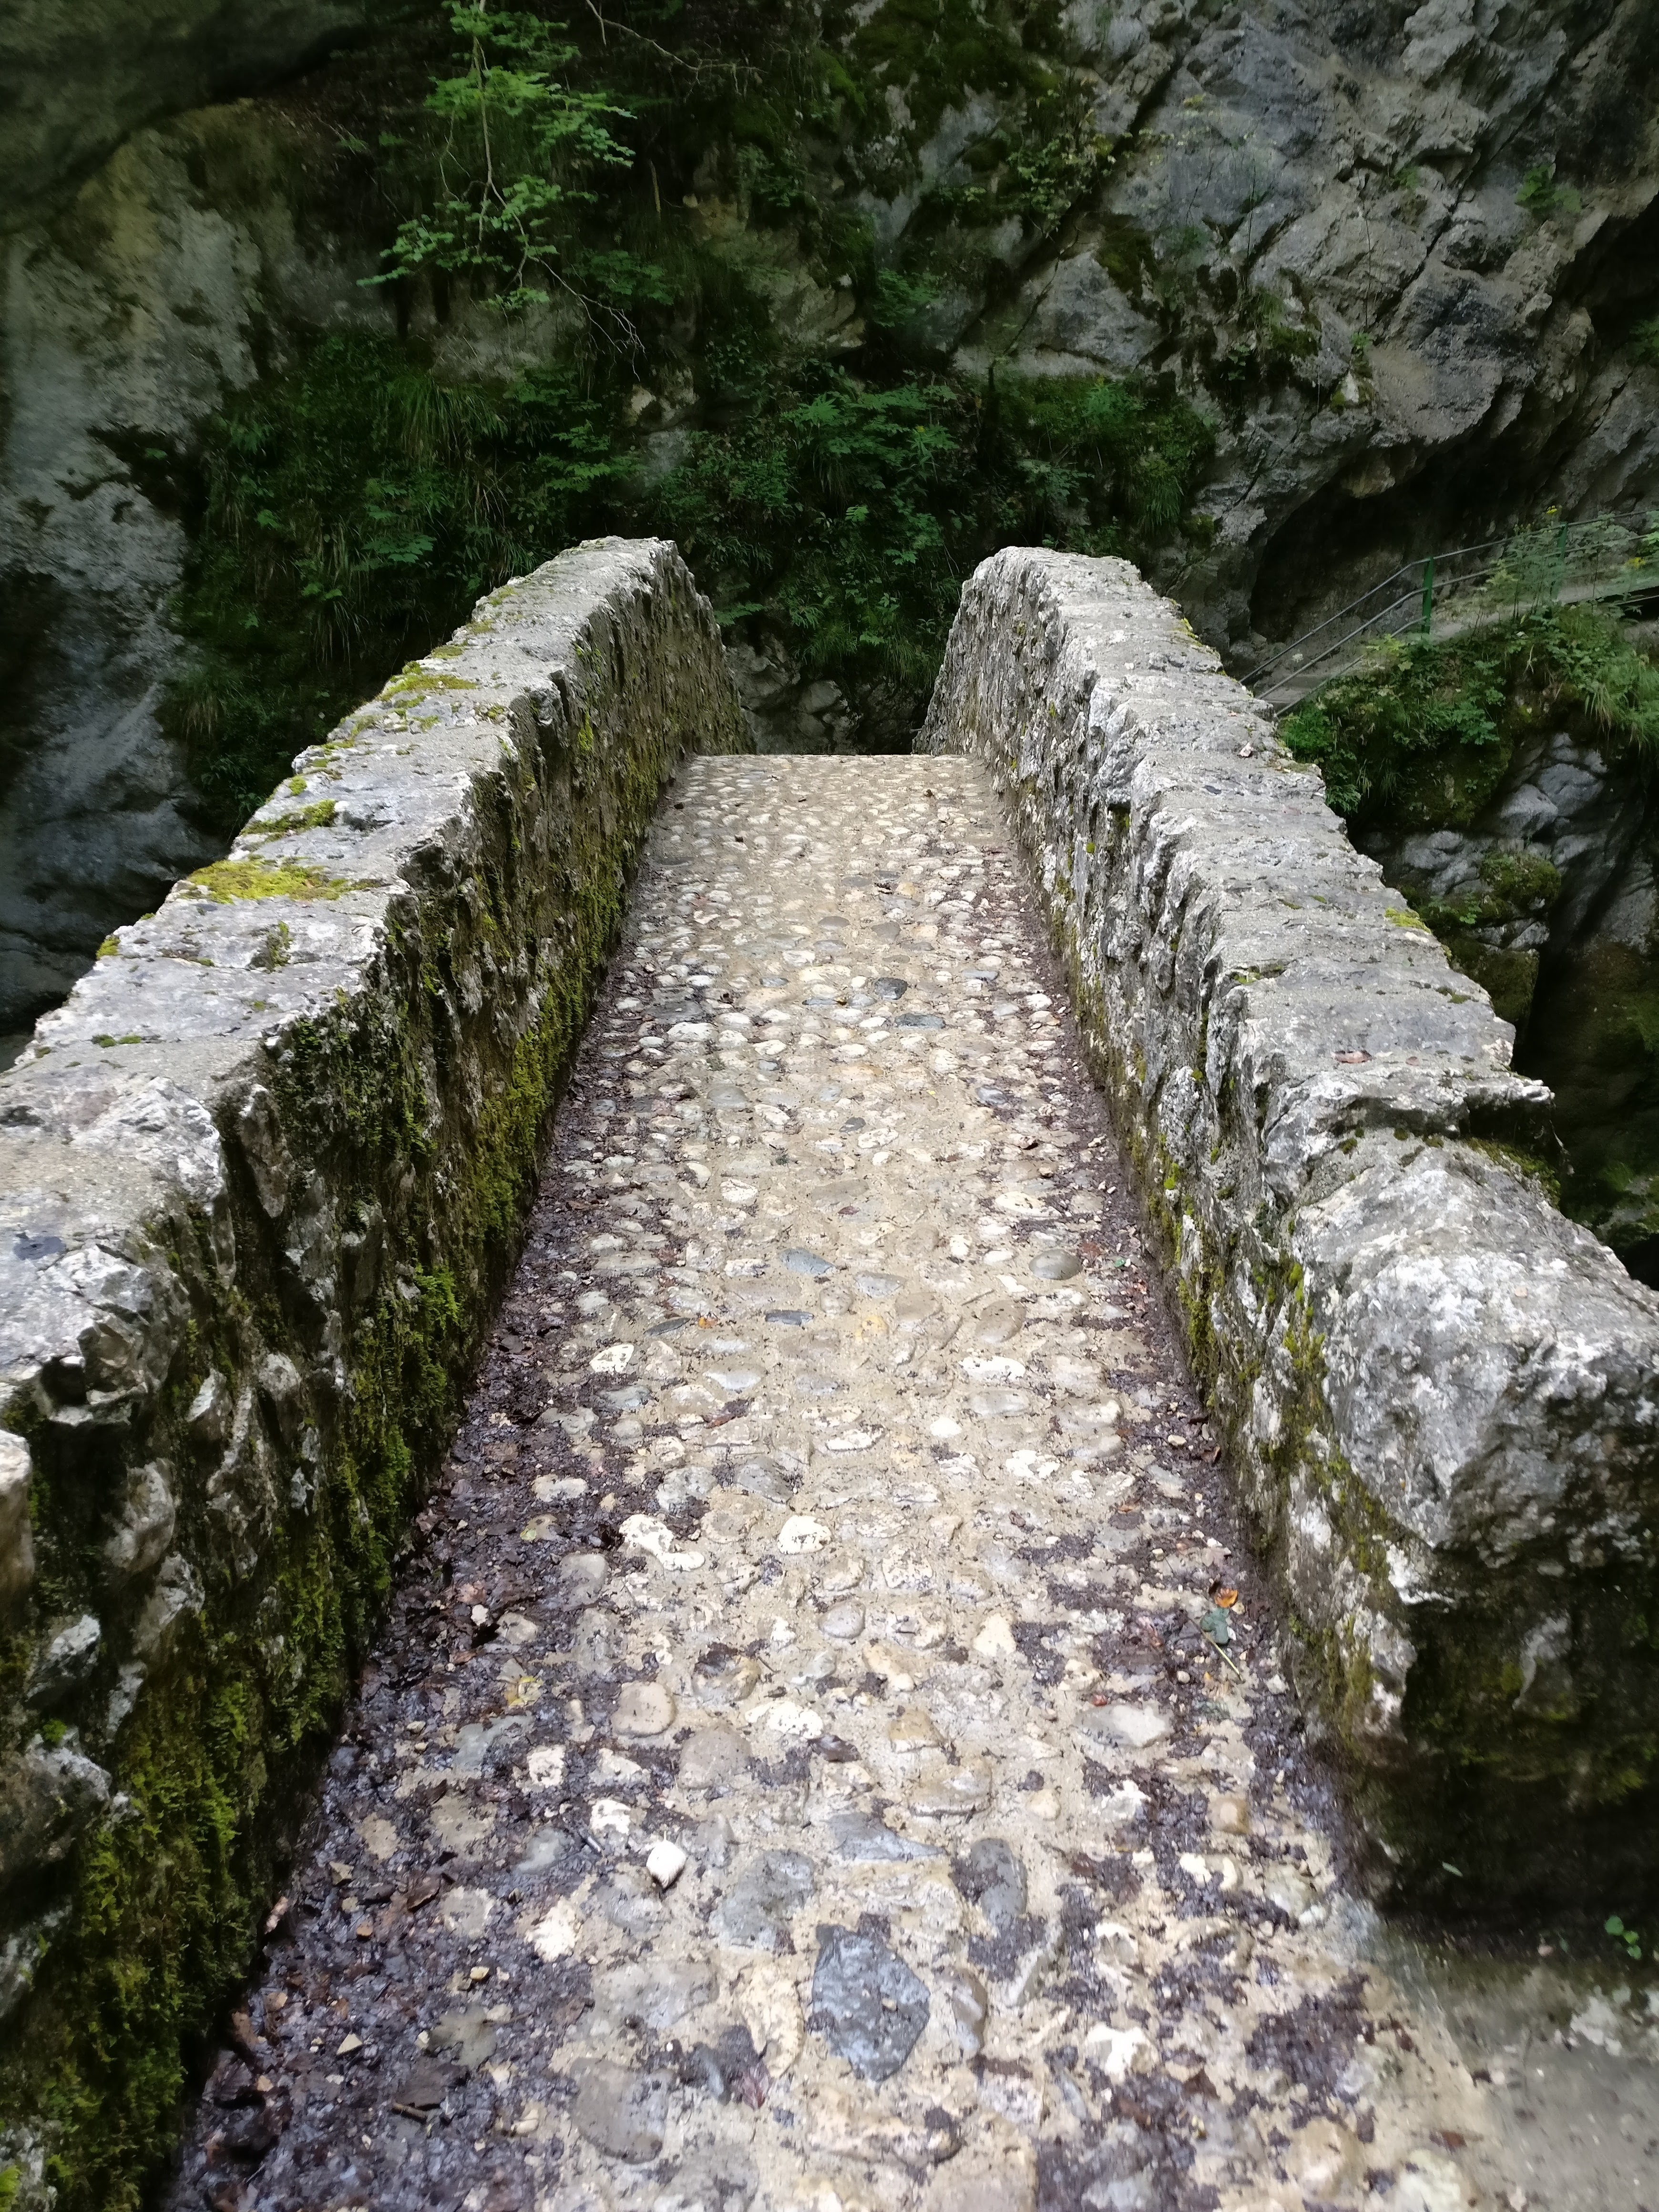
water, rock, trail, wall, stream, terrain, ridge, waterway, geology, ruins